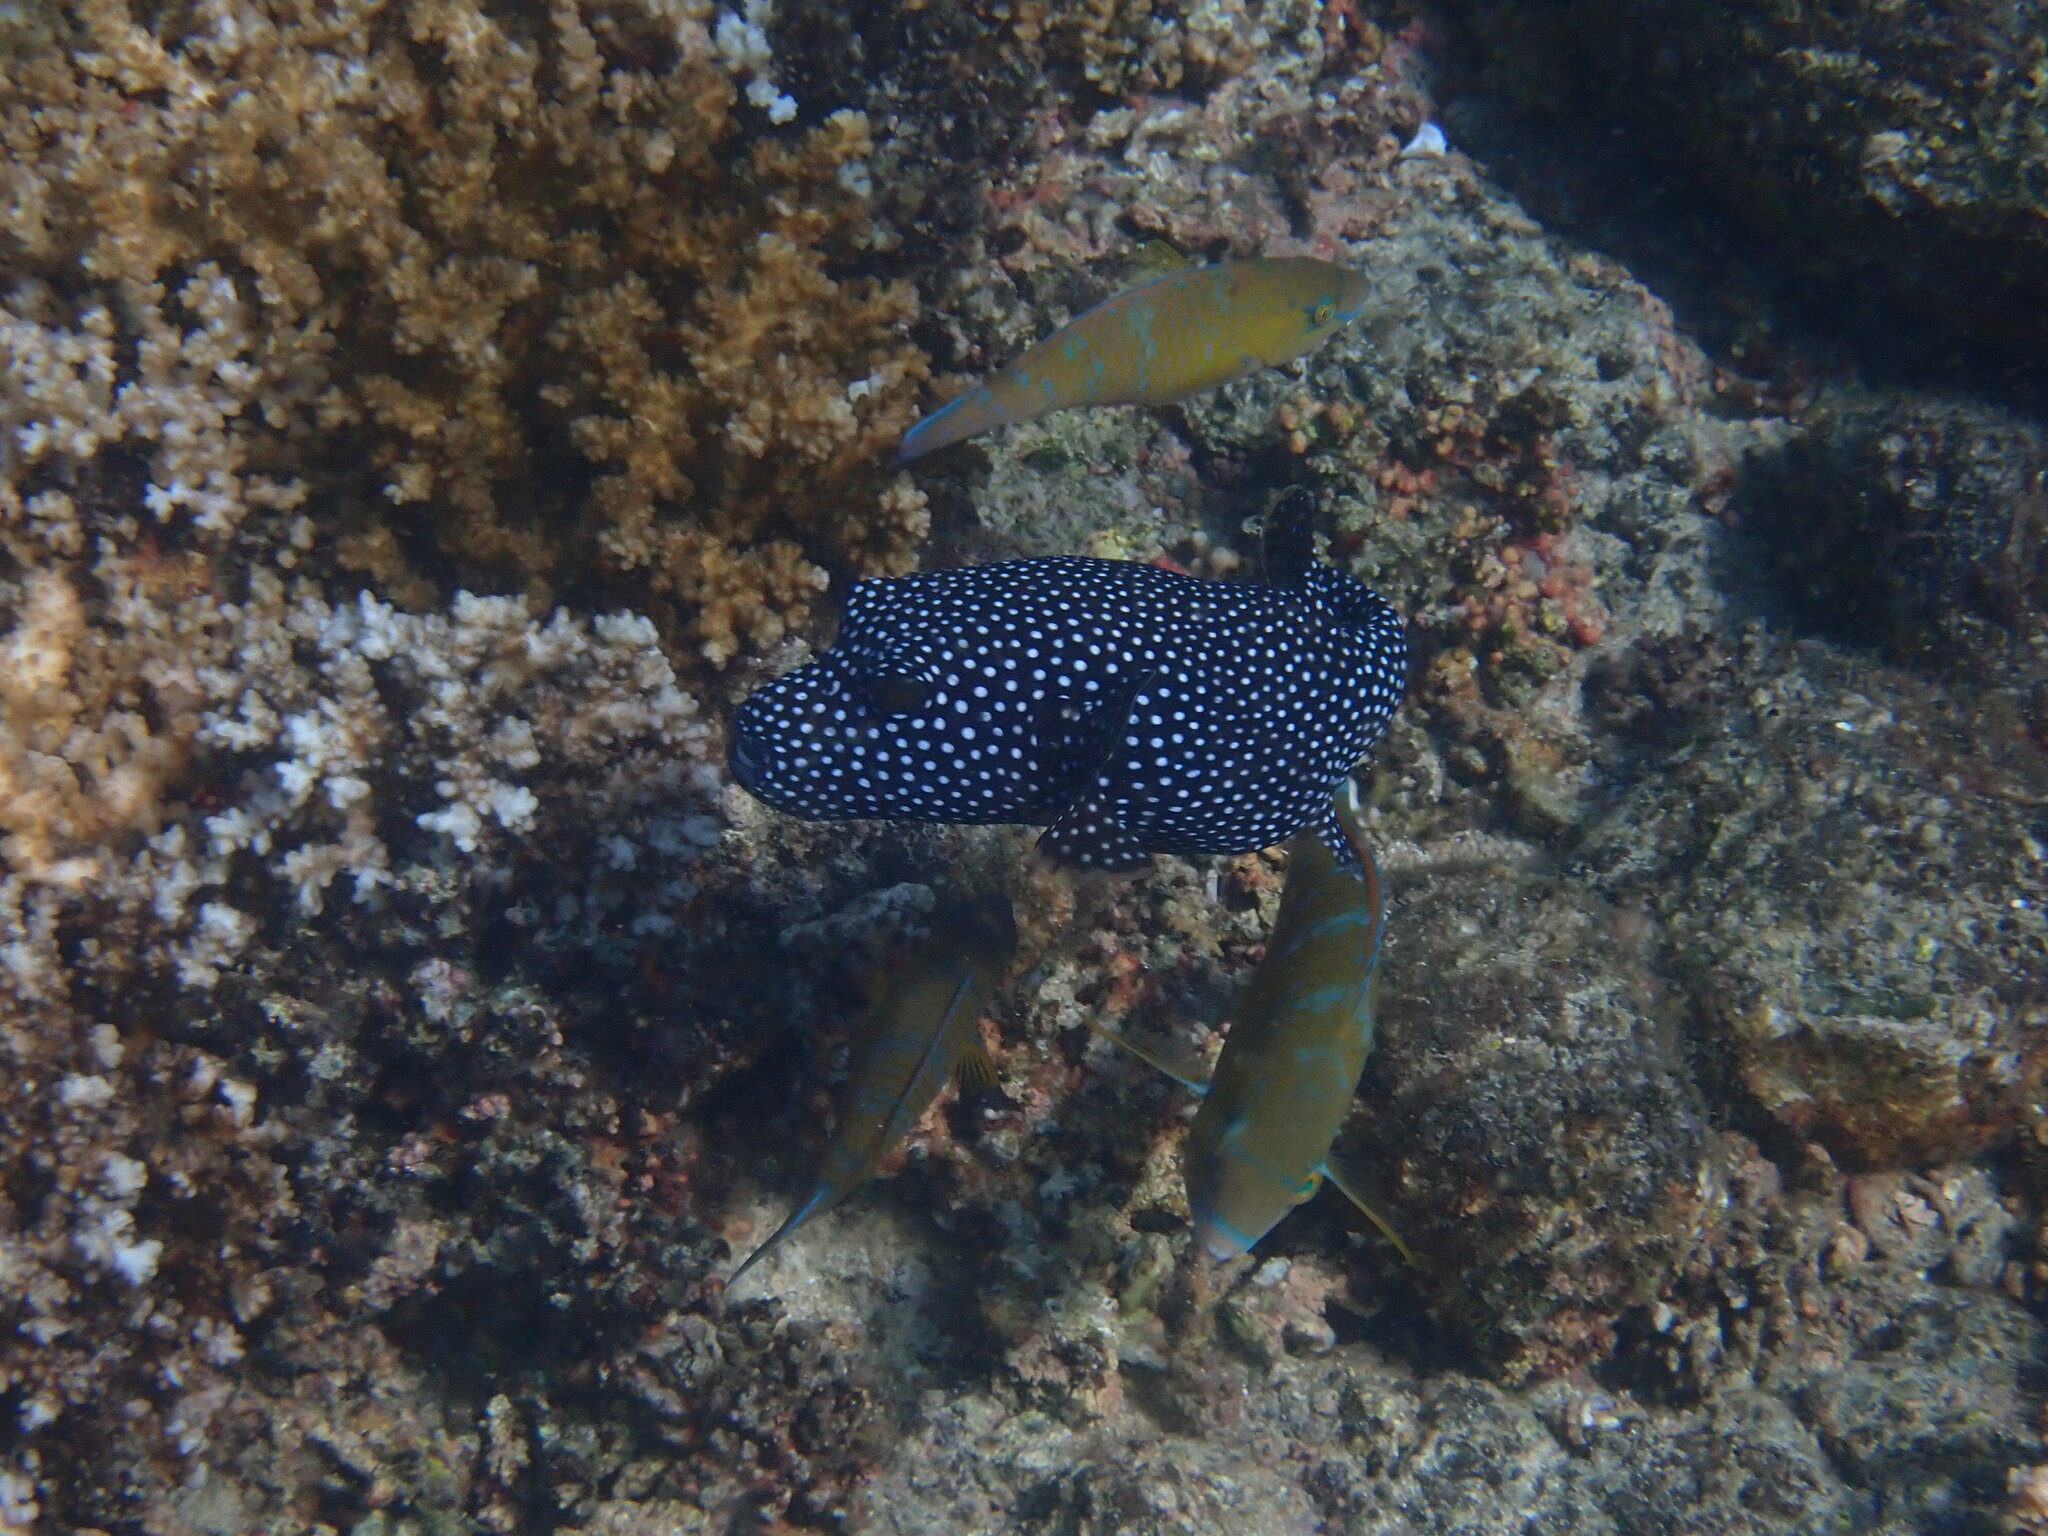
Arothron meleagris (Guineafowl Puffer)